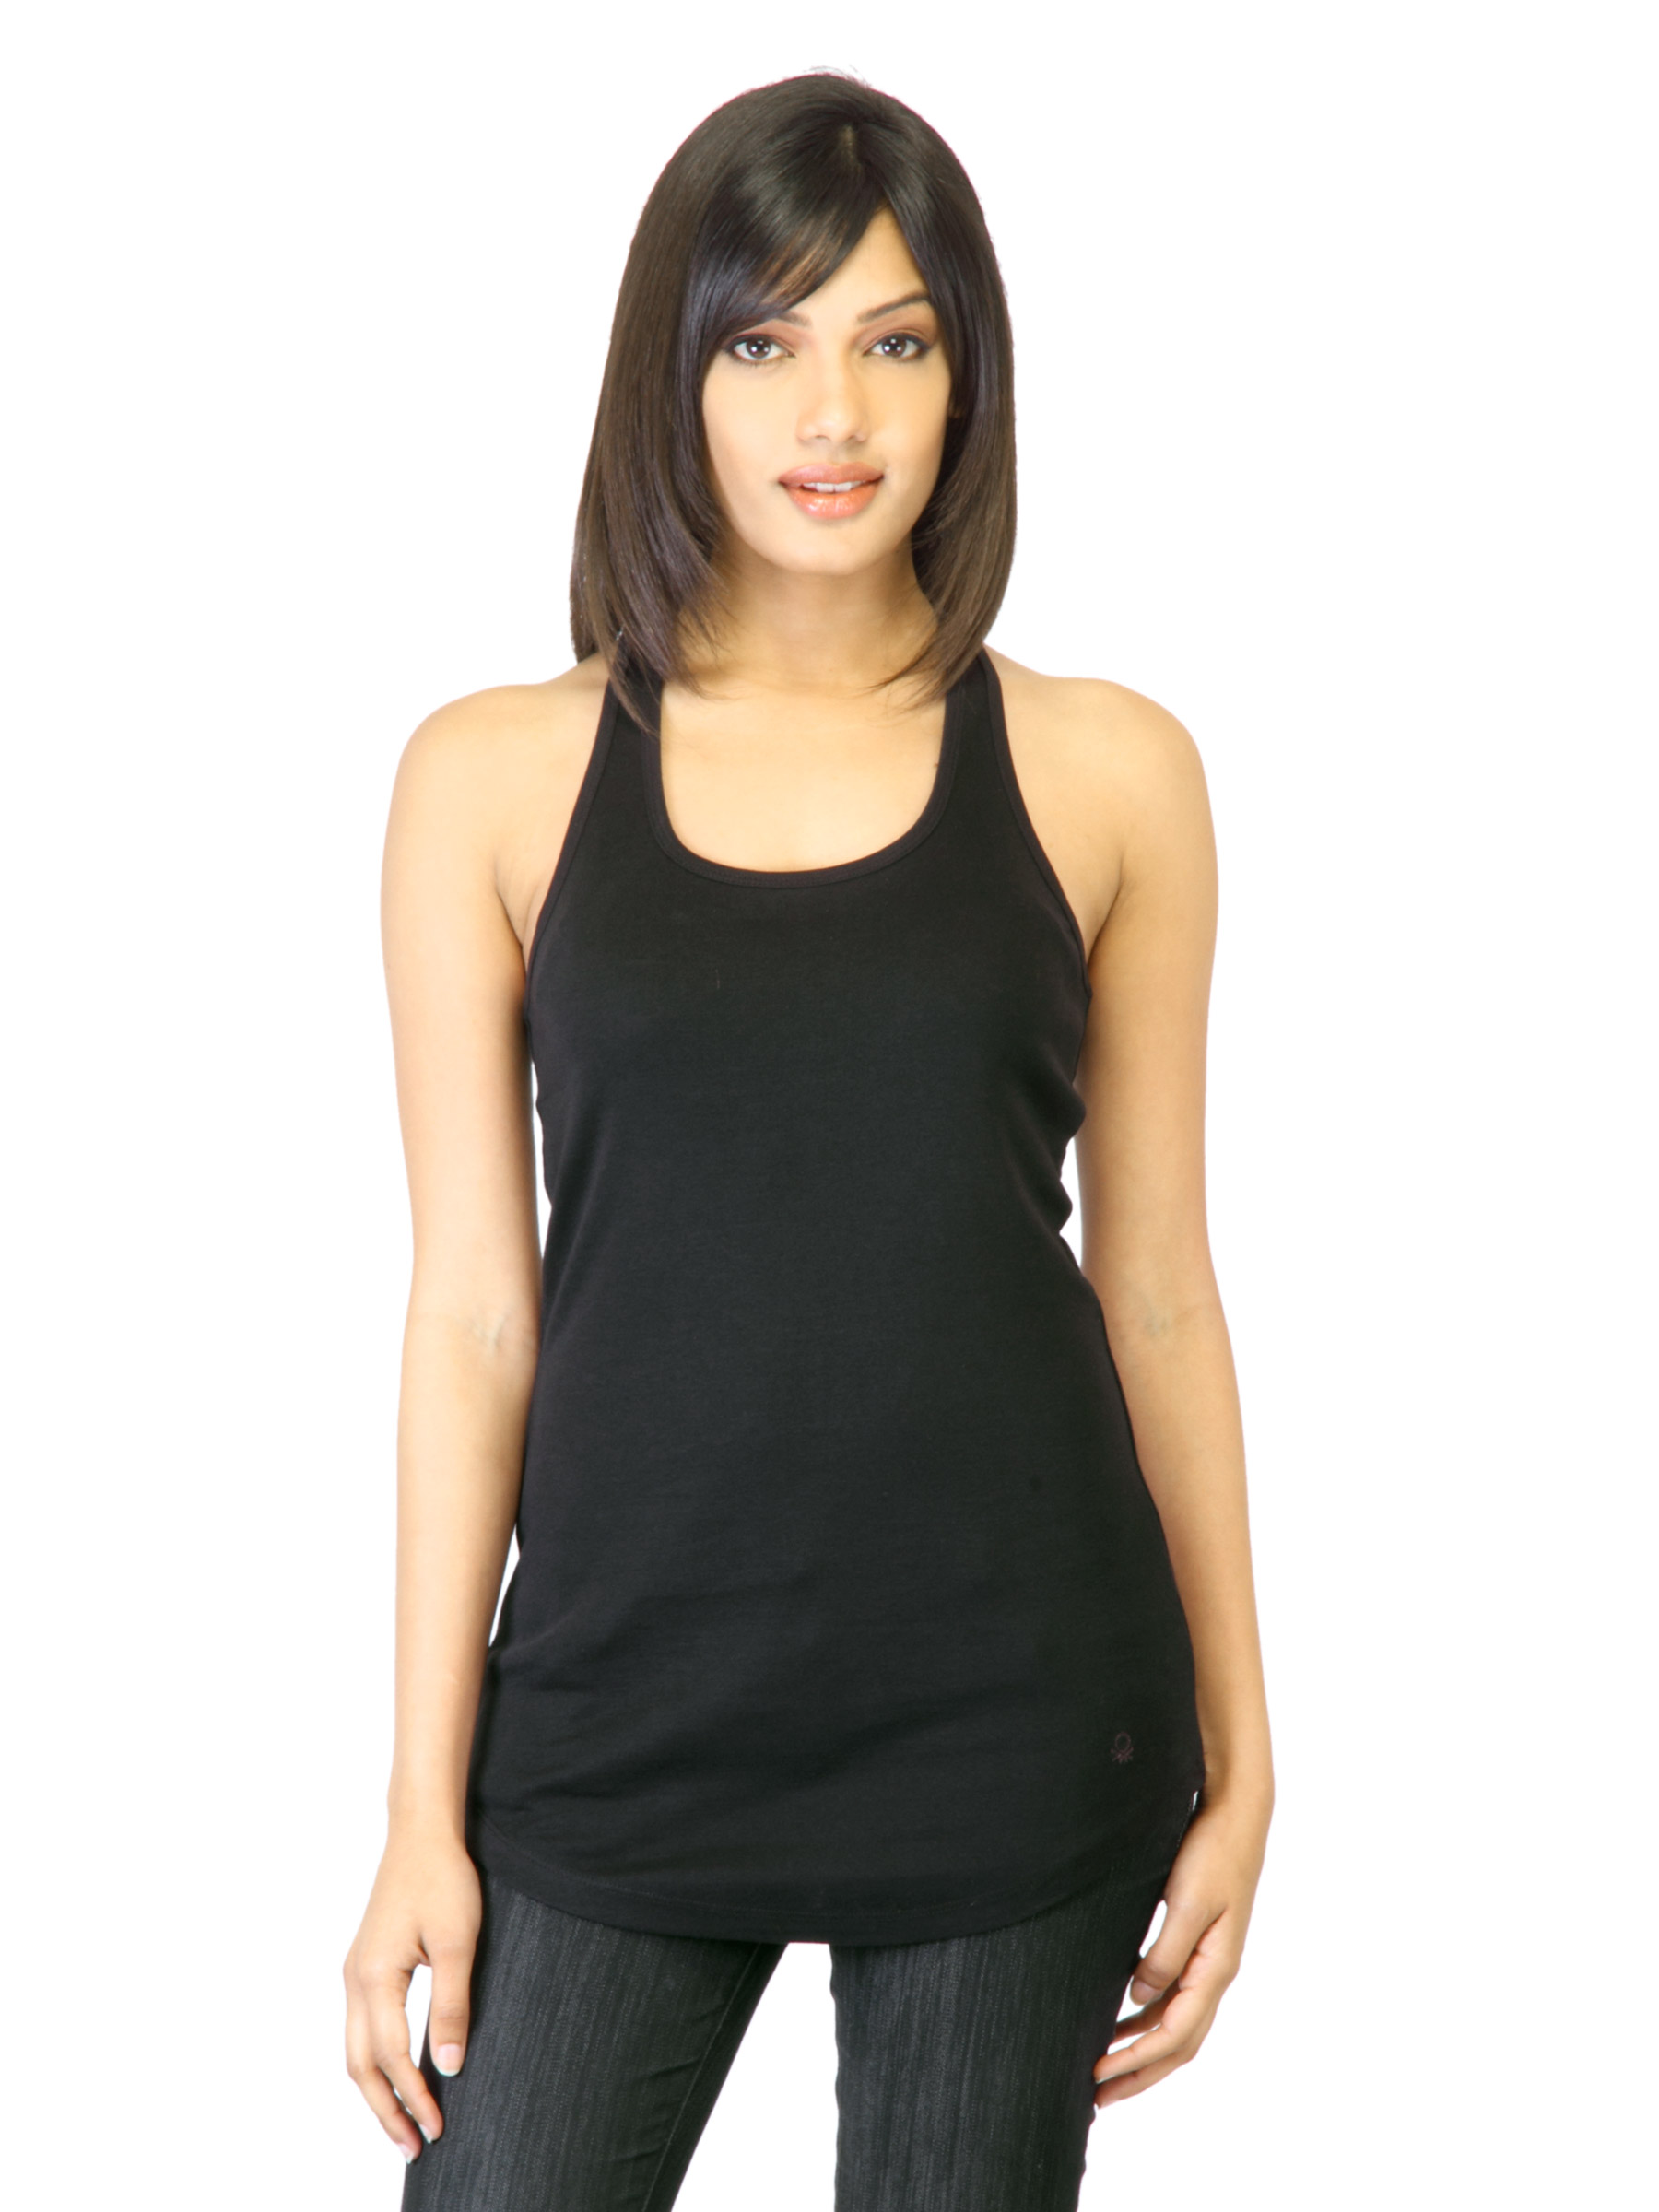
United Colors of Benetton Women Black Top
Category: Apparel / Topwear / Tops
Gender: Women
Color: Black
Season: Summer 2012
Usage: Casual